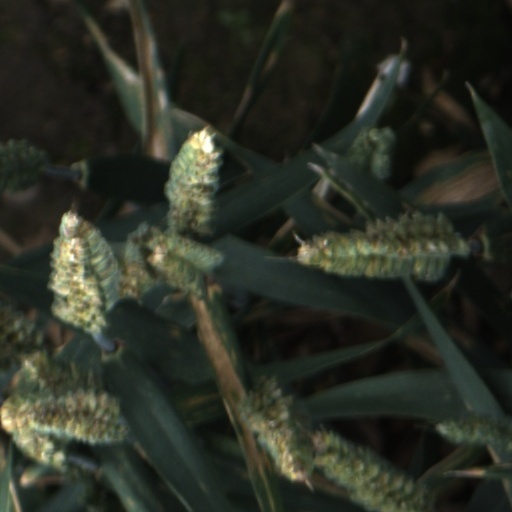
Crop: wheat